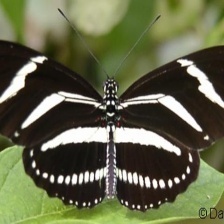
Species: ZEBRA LONG WING